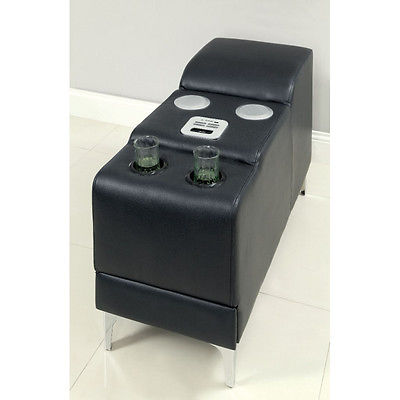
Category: sofa